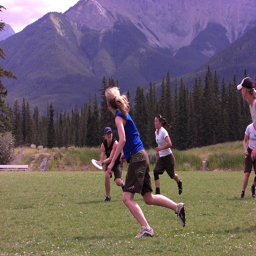
People are playing with a frisbee in a field near the mountains.

Several women running in the grass while playing with a frisbee.
Some people are playing frisbee in a valley.
People are playing Frisbee in a field by the mountains.
a group of friends playing with a Frisbee